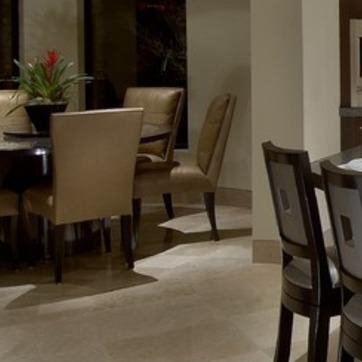
Material: leather